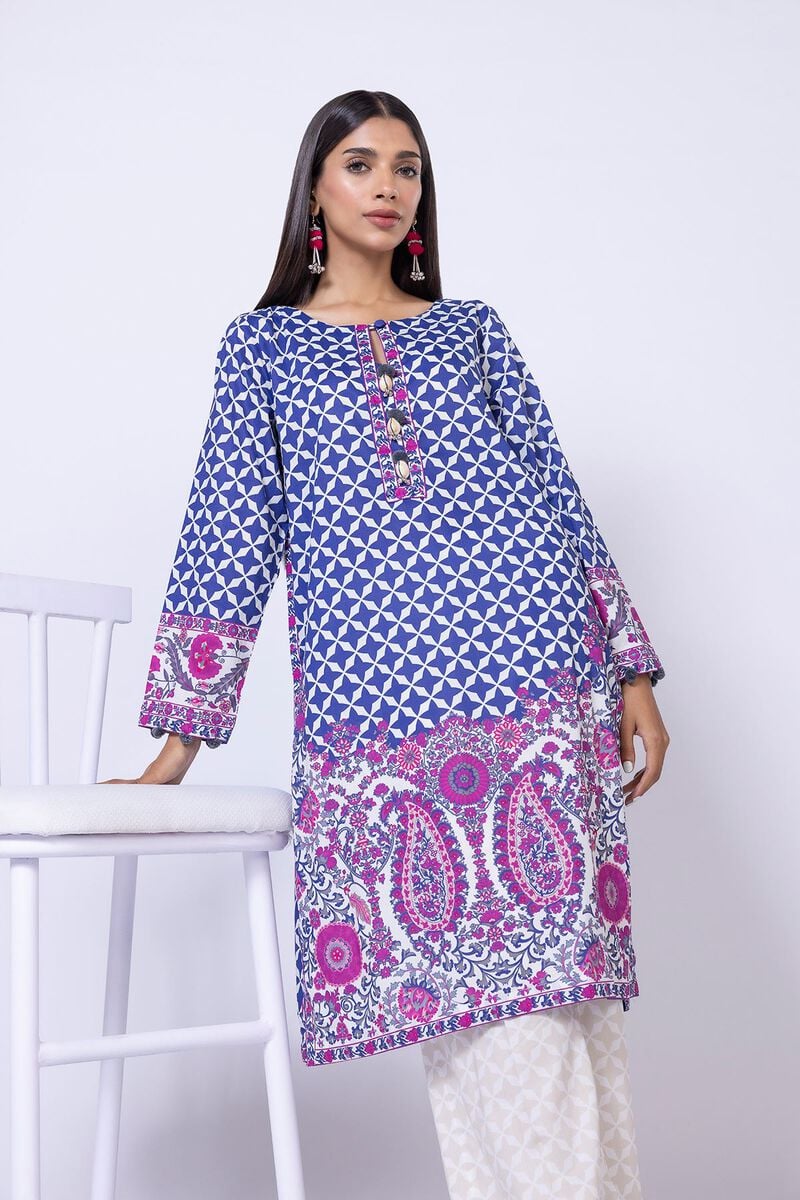
navy multi embroidered cotton tunic